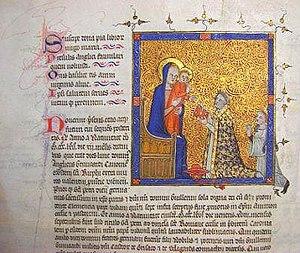
Page du Terrier d'Anglic de Grimoard XIVe siècle
Anglic de Grimoard, frère d’Urbain V, vicaire général du diocèse d'Avignon, cardinal-prêtre au titre de Saint-Pierre-aux-Liens, puis cardinal-évêque d’Albano, doyen du collège des cardinaux, dit le cardinal Anglicus.